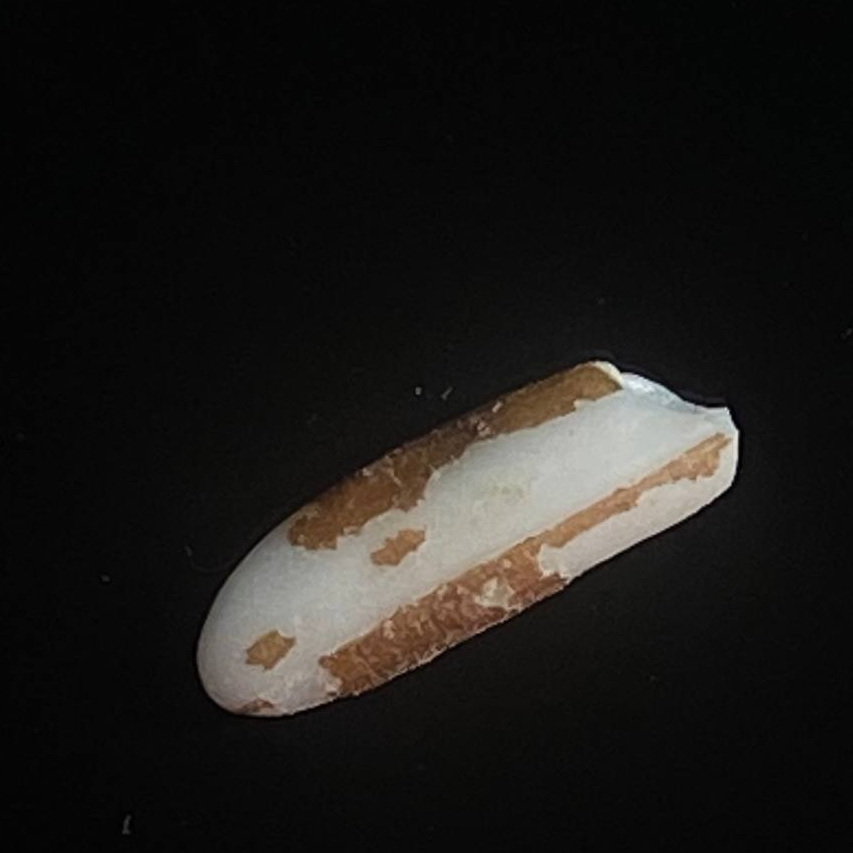
Rice variety: Lal_Binni